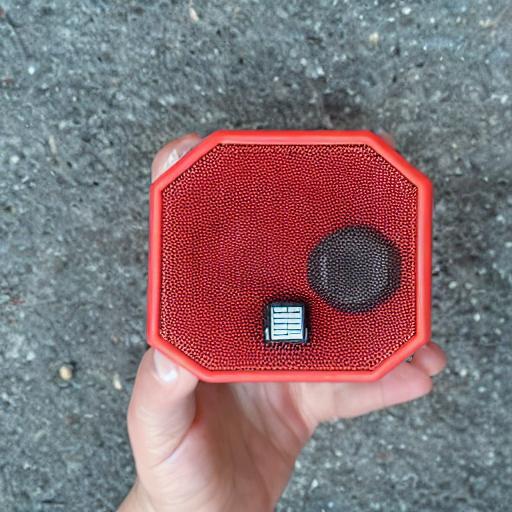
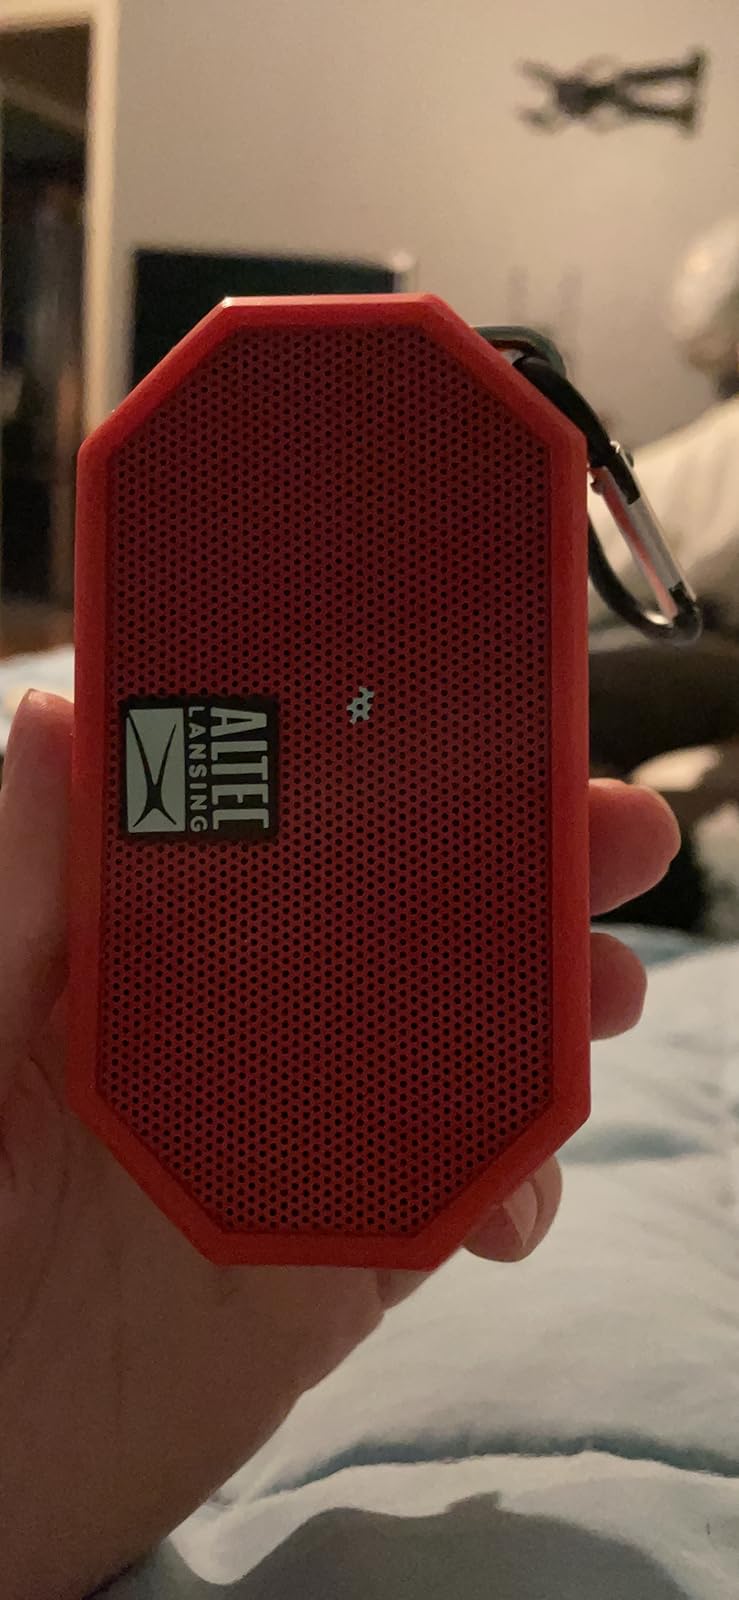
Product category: speaker
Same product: no